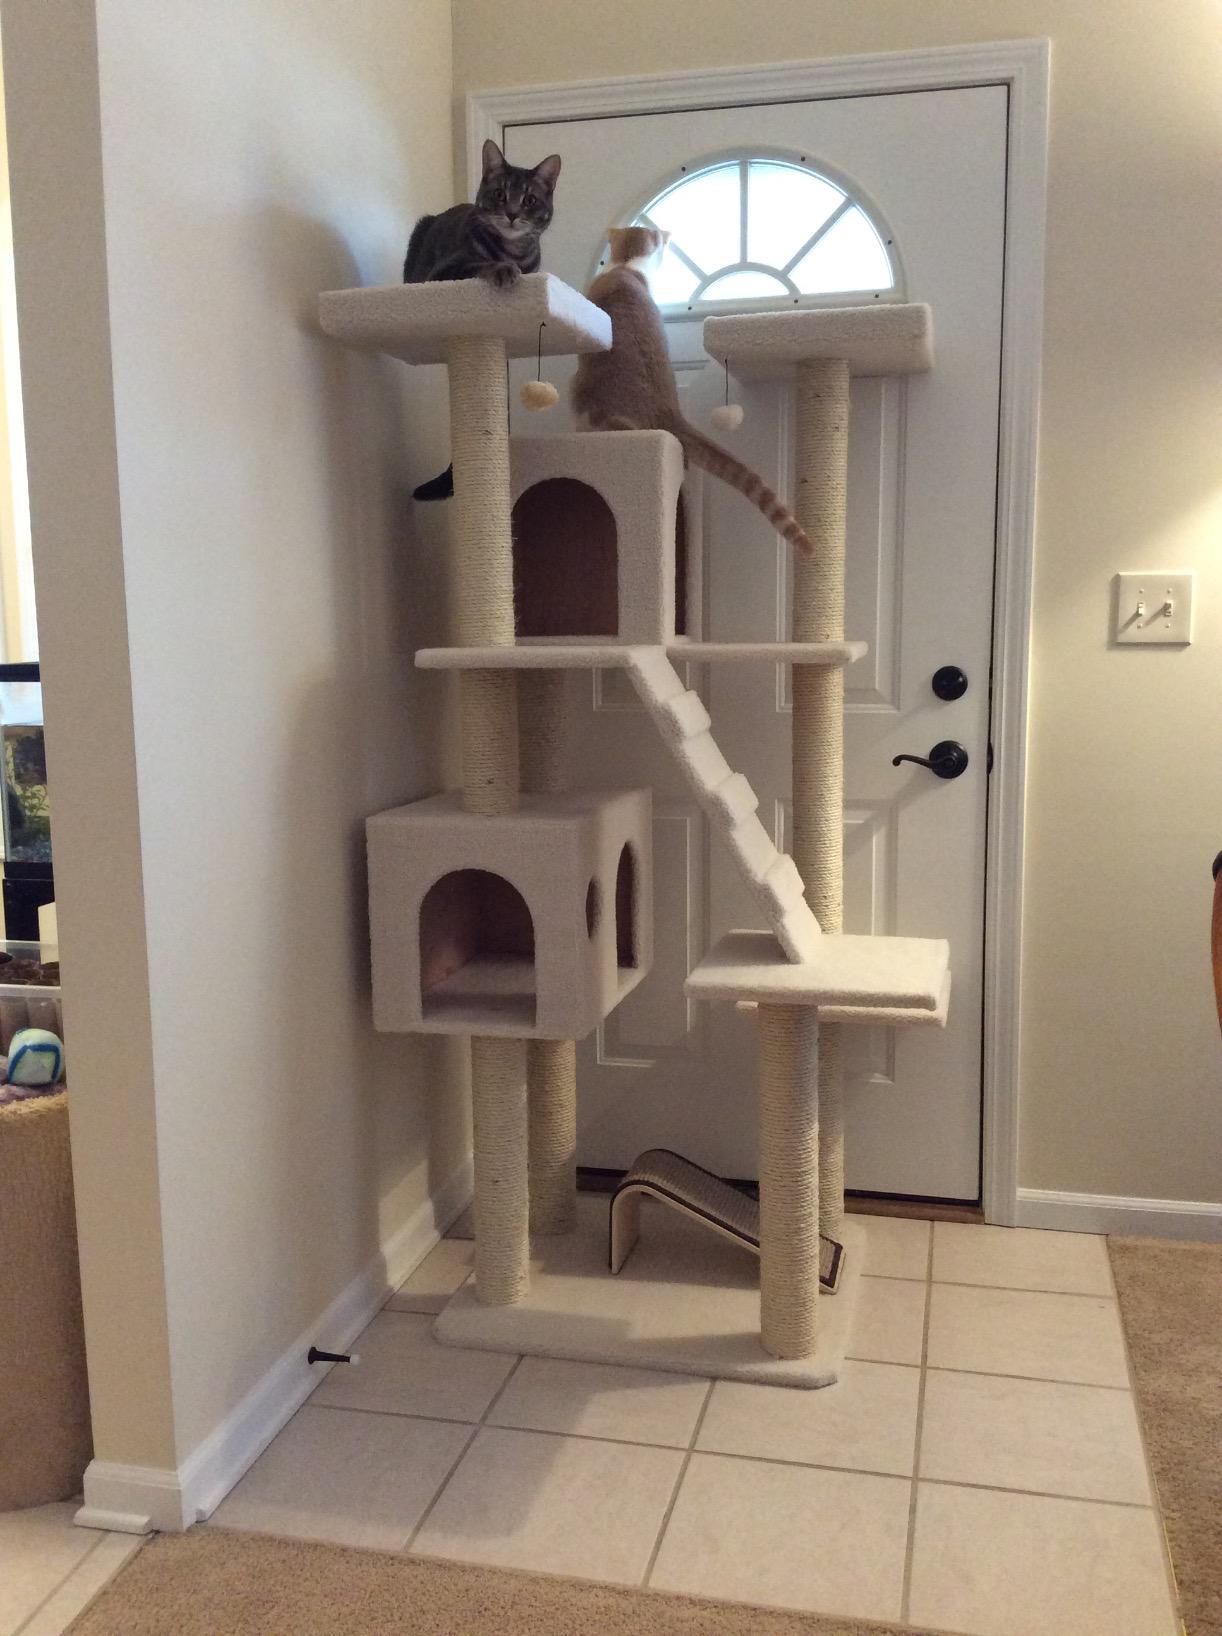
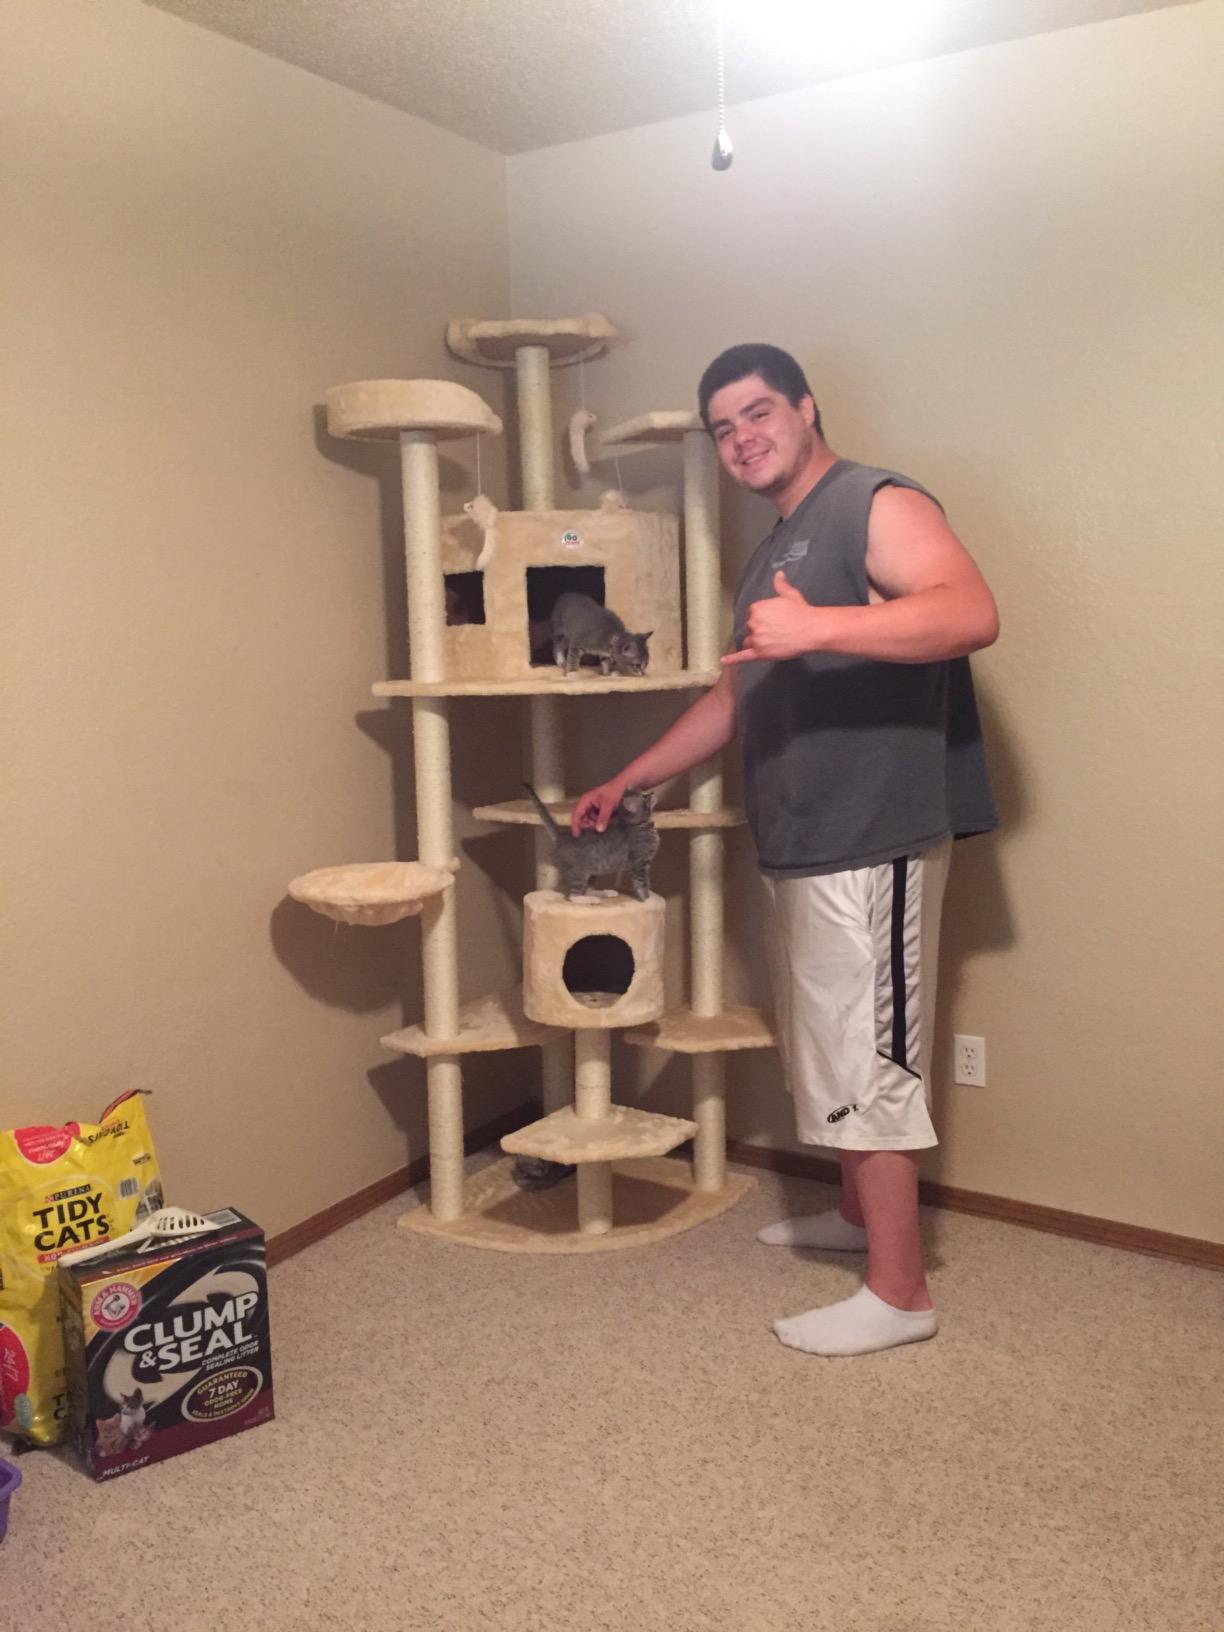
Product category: items_cat tree
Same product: no